Backdoor Bay

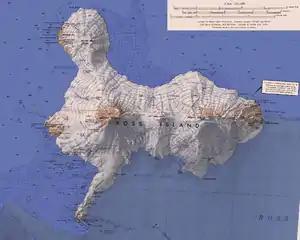
Cape Royds in west

Cape Royds is the most western point of Ross Island, about south of Cape Bird and north of the Hut Point Peninsula.